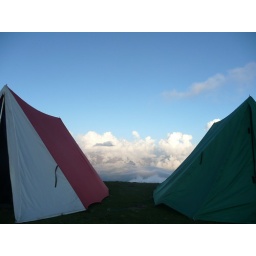
Our 2nd day camping site, facing the snow mountains and above the cloud level ^_^